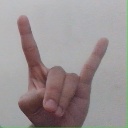
अक्षर: श